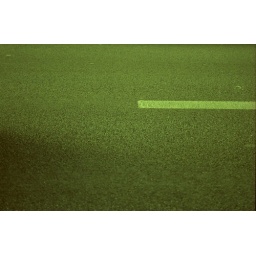
Shot from car window taken in Warsaw